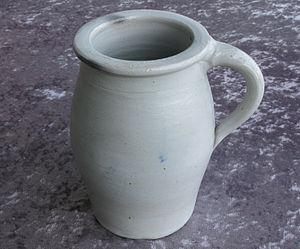
Ancien jarre de grès gris